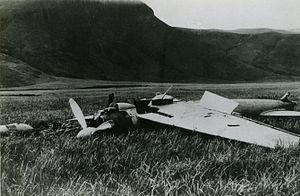
Les Feux de l'automne, publié en 1957, est un roman posthume d'Irène Némirovsky, écrivain d'origine russe et d'expression française.